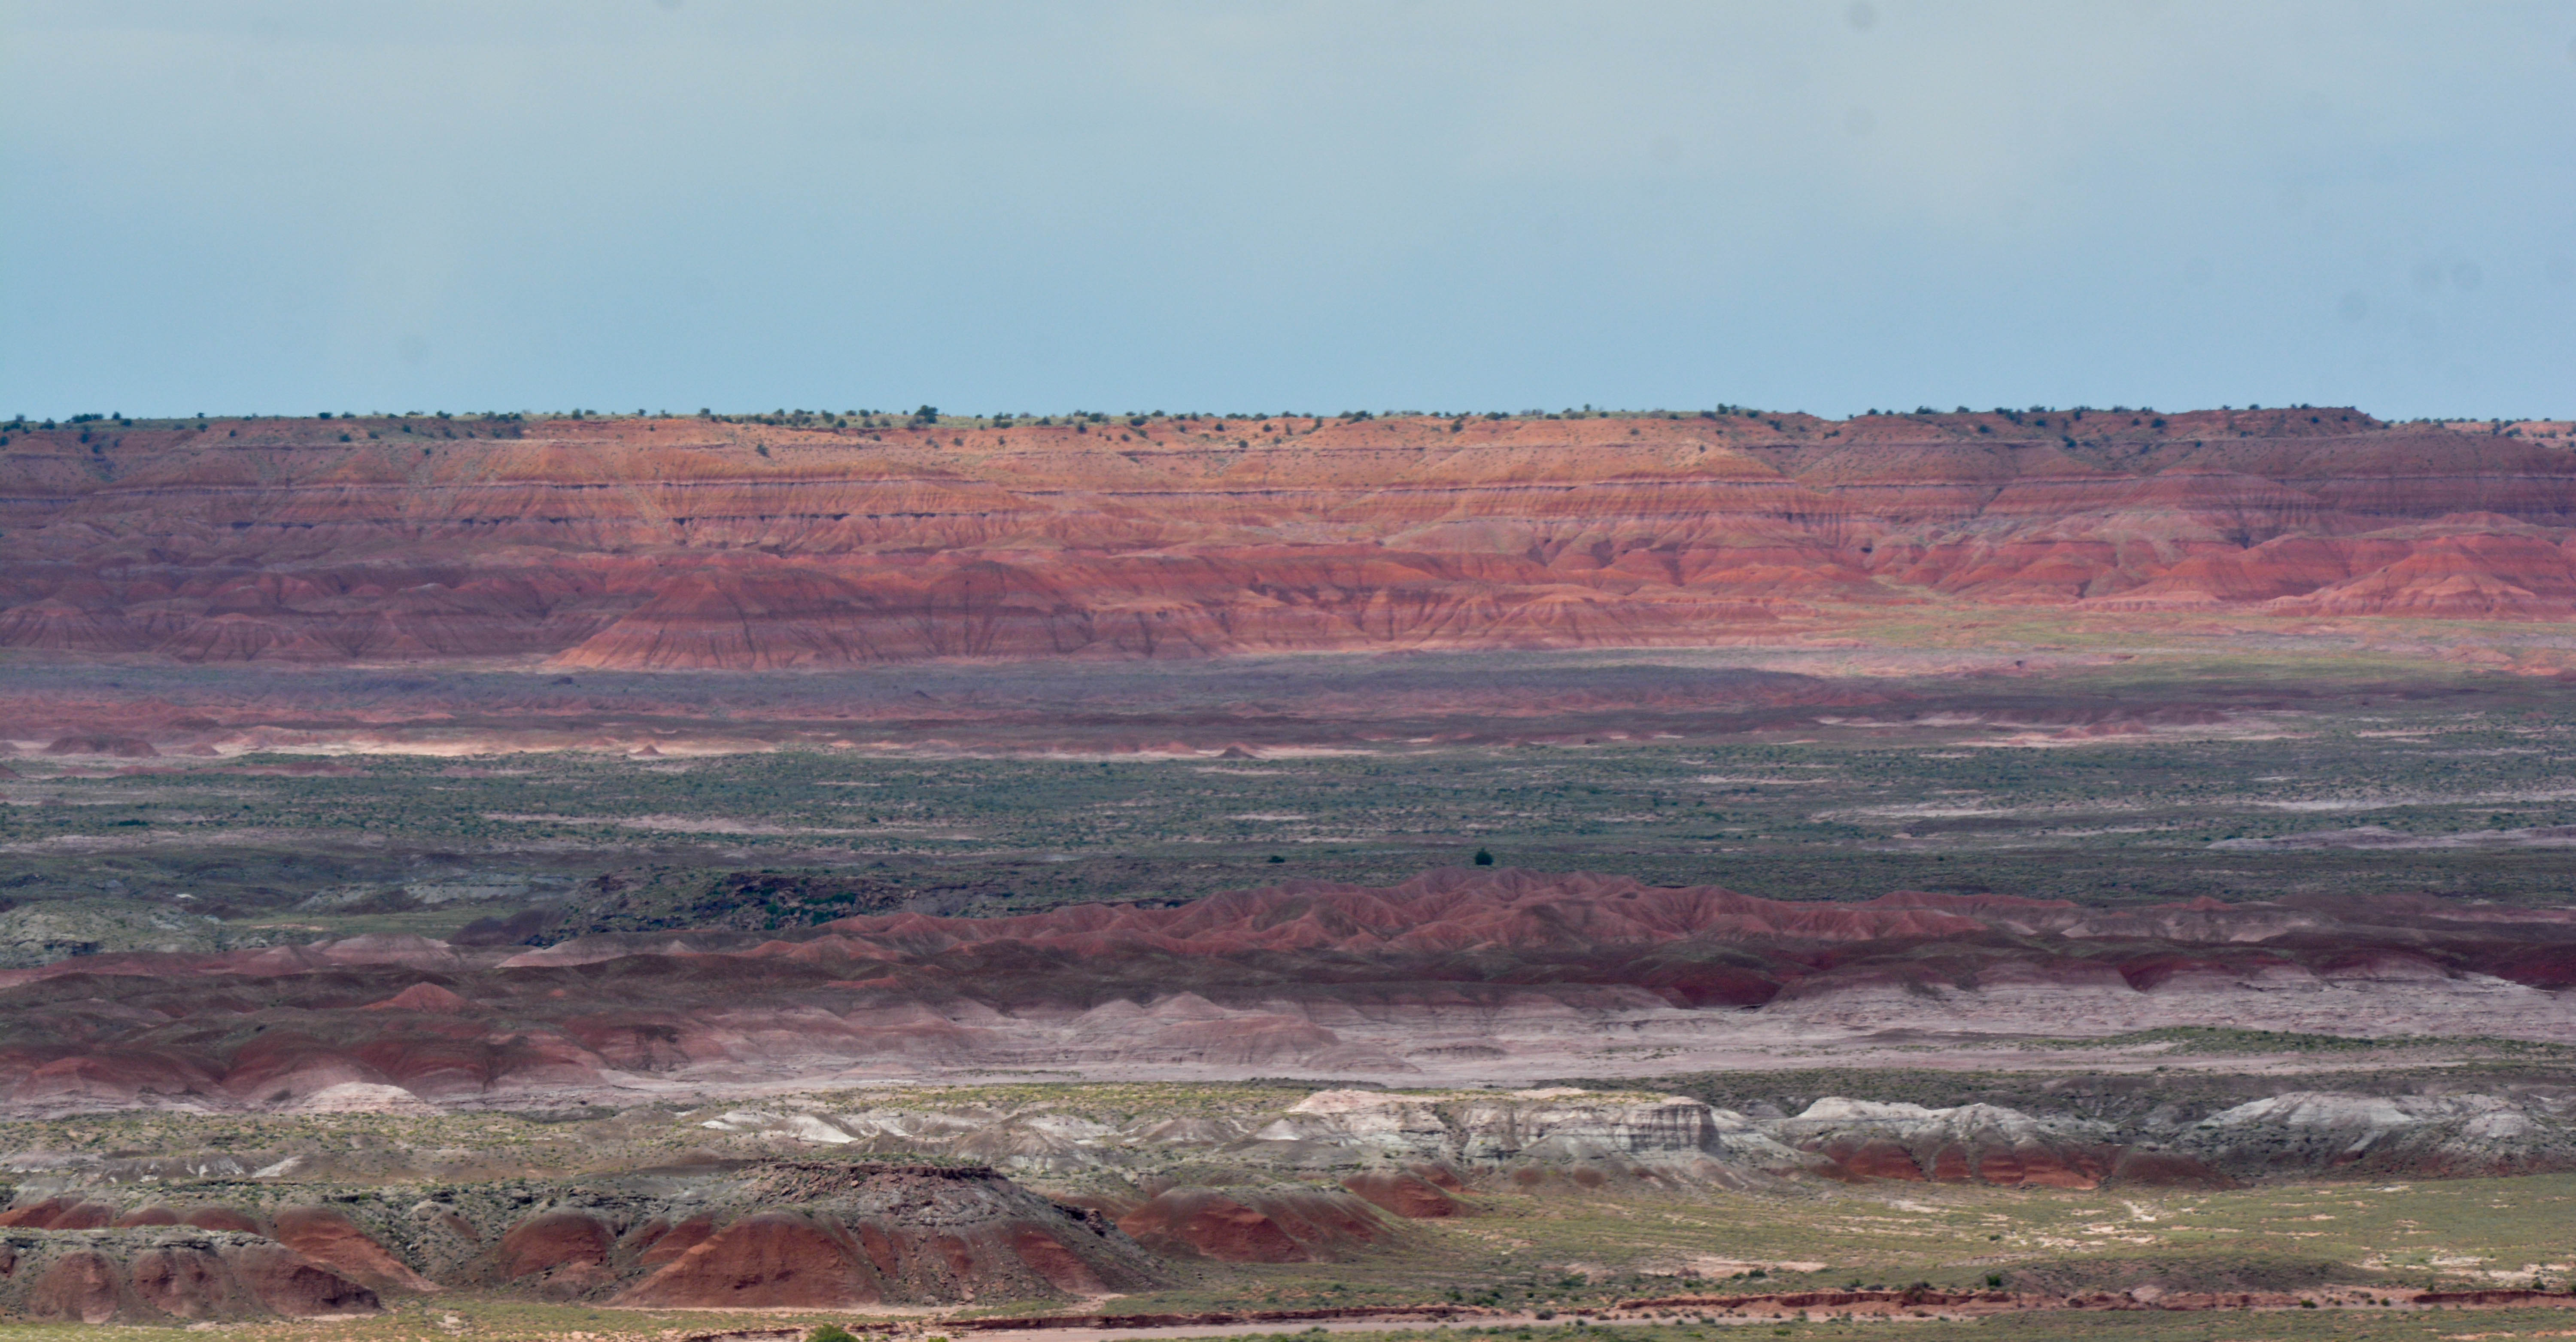
landscape, marsh, wilderness, prairie, soil, canyon, savanna, plain, geology, grassland, badlands, wetland, plateau, marccooper, painteddesert, petrifiedforest, arizonapassages, route66, arizonaroute66, holbrook, arizonalandscape, habitat, ecosystem, tundra, butte, steppe, landform, natural environment, geographical feature, ecoregion